Photozincography

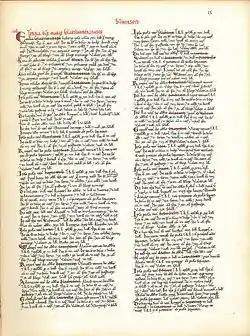
A page from the photozincographic edition of Domesday Book for "Somersetshire" (published by the Ordnance Survey in 1862), showing entries for some of the landholdings of Glastonbury Abbey

Zinco or photozincography developed at the Ordnance Survey out of a need to reduce large-scale maps more effectively. The original method using a pantograph, was overcomplicated, time-consuming and, due to the number of moving parts, inaccurate. While there was some concern that photography would distort the image, Sir Henry set out to explore the possibility of using photography, setting up a photography department at the Ordnance Survey in 1855 and also securing funds to build the "glasshouse", a photography building with an all glass roof to allow as much natural light in as possible for photography. The development and discovery of photozincography or zinco came about four years later, being first mentioned in Sir Henry's report to Parliament in 1859.